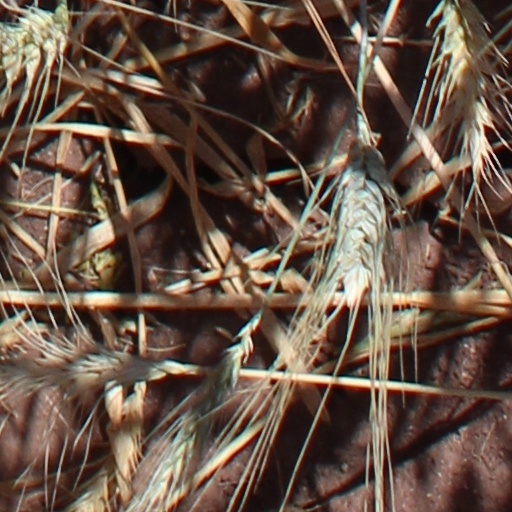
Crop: wheat